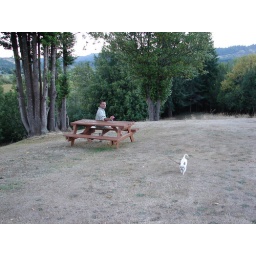
Myrtle point crater lake real estate houses in Oregon 2007 075